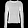
Label: Pullover